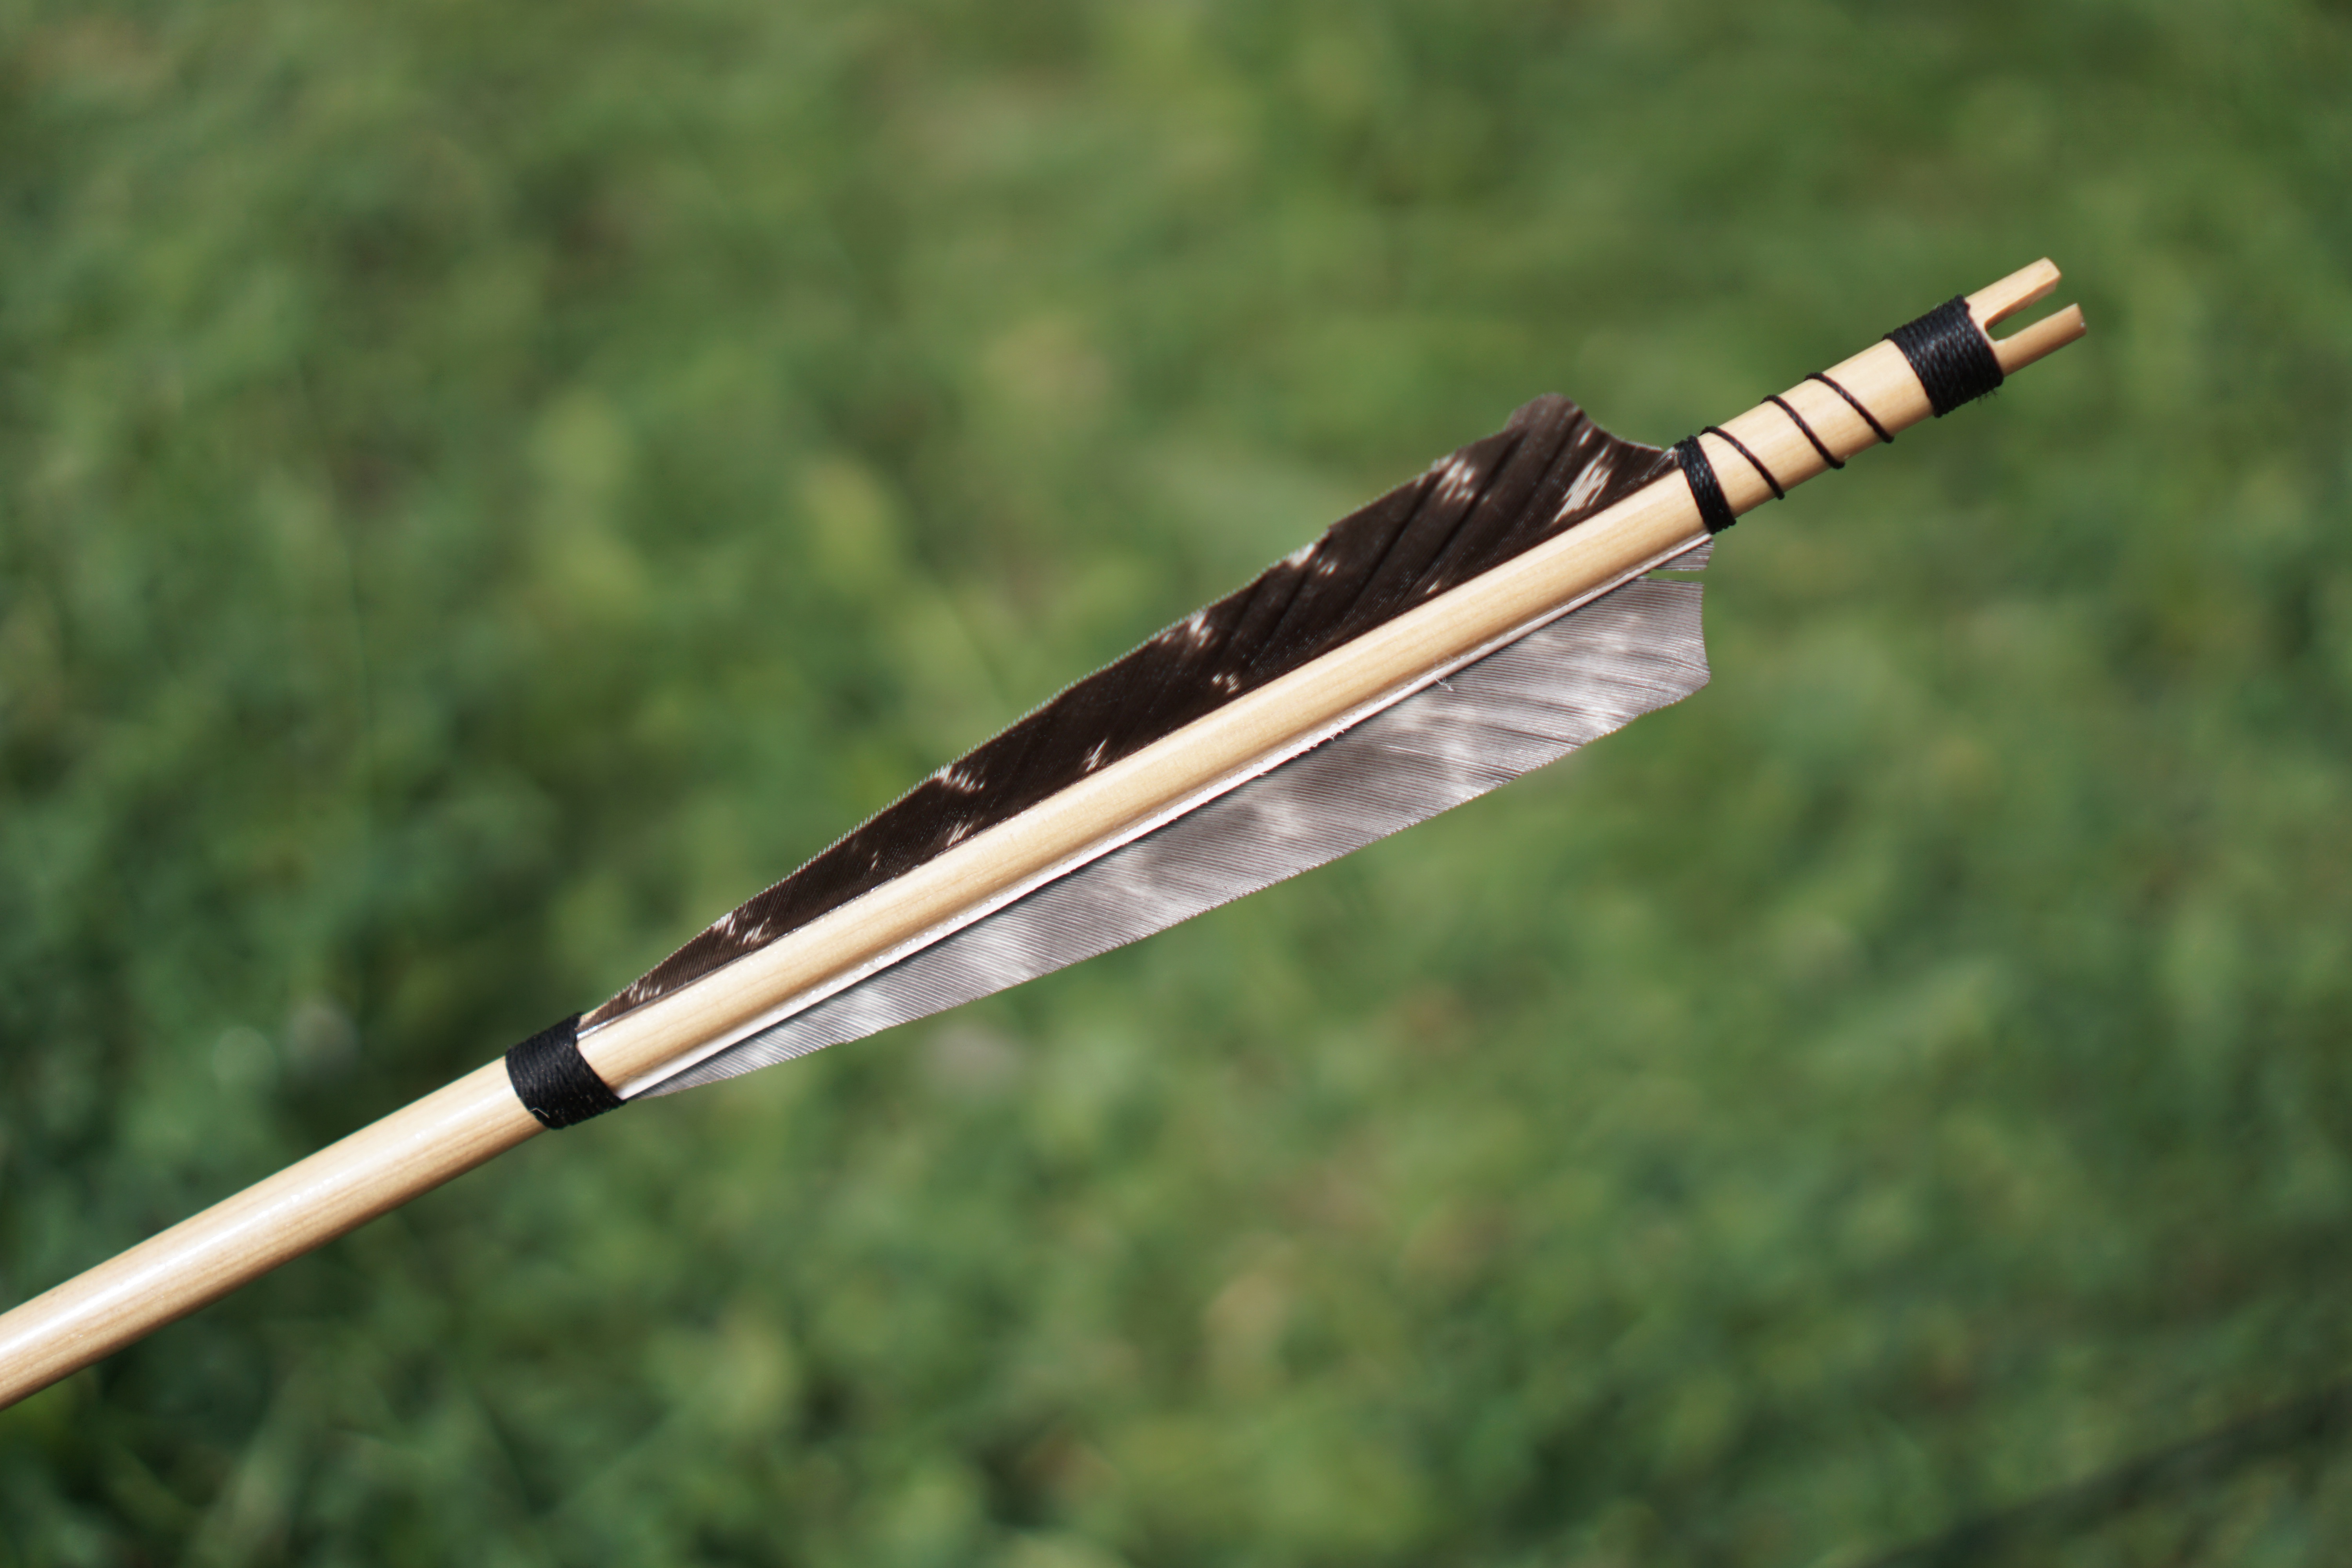
grass, blur, recreation, weapon, sports equipment, close up, golf club, arrow, focus, daylight, arrows, bow, archery, bow and arrow, cue stick, longbow